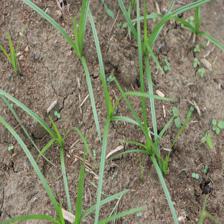
Label: Grass